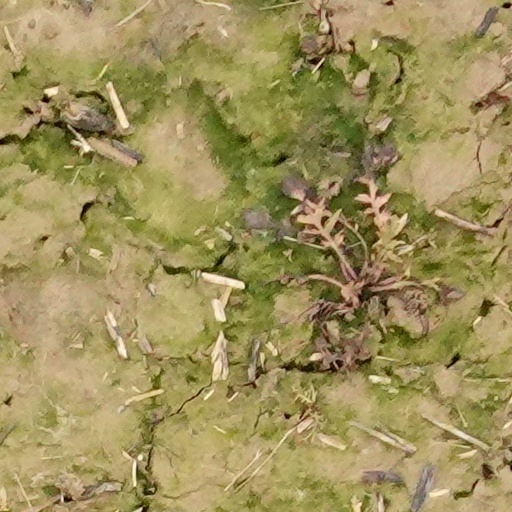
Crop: wheat